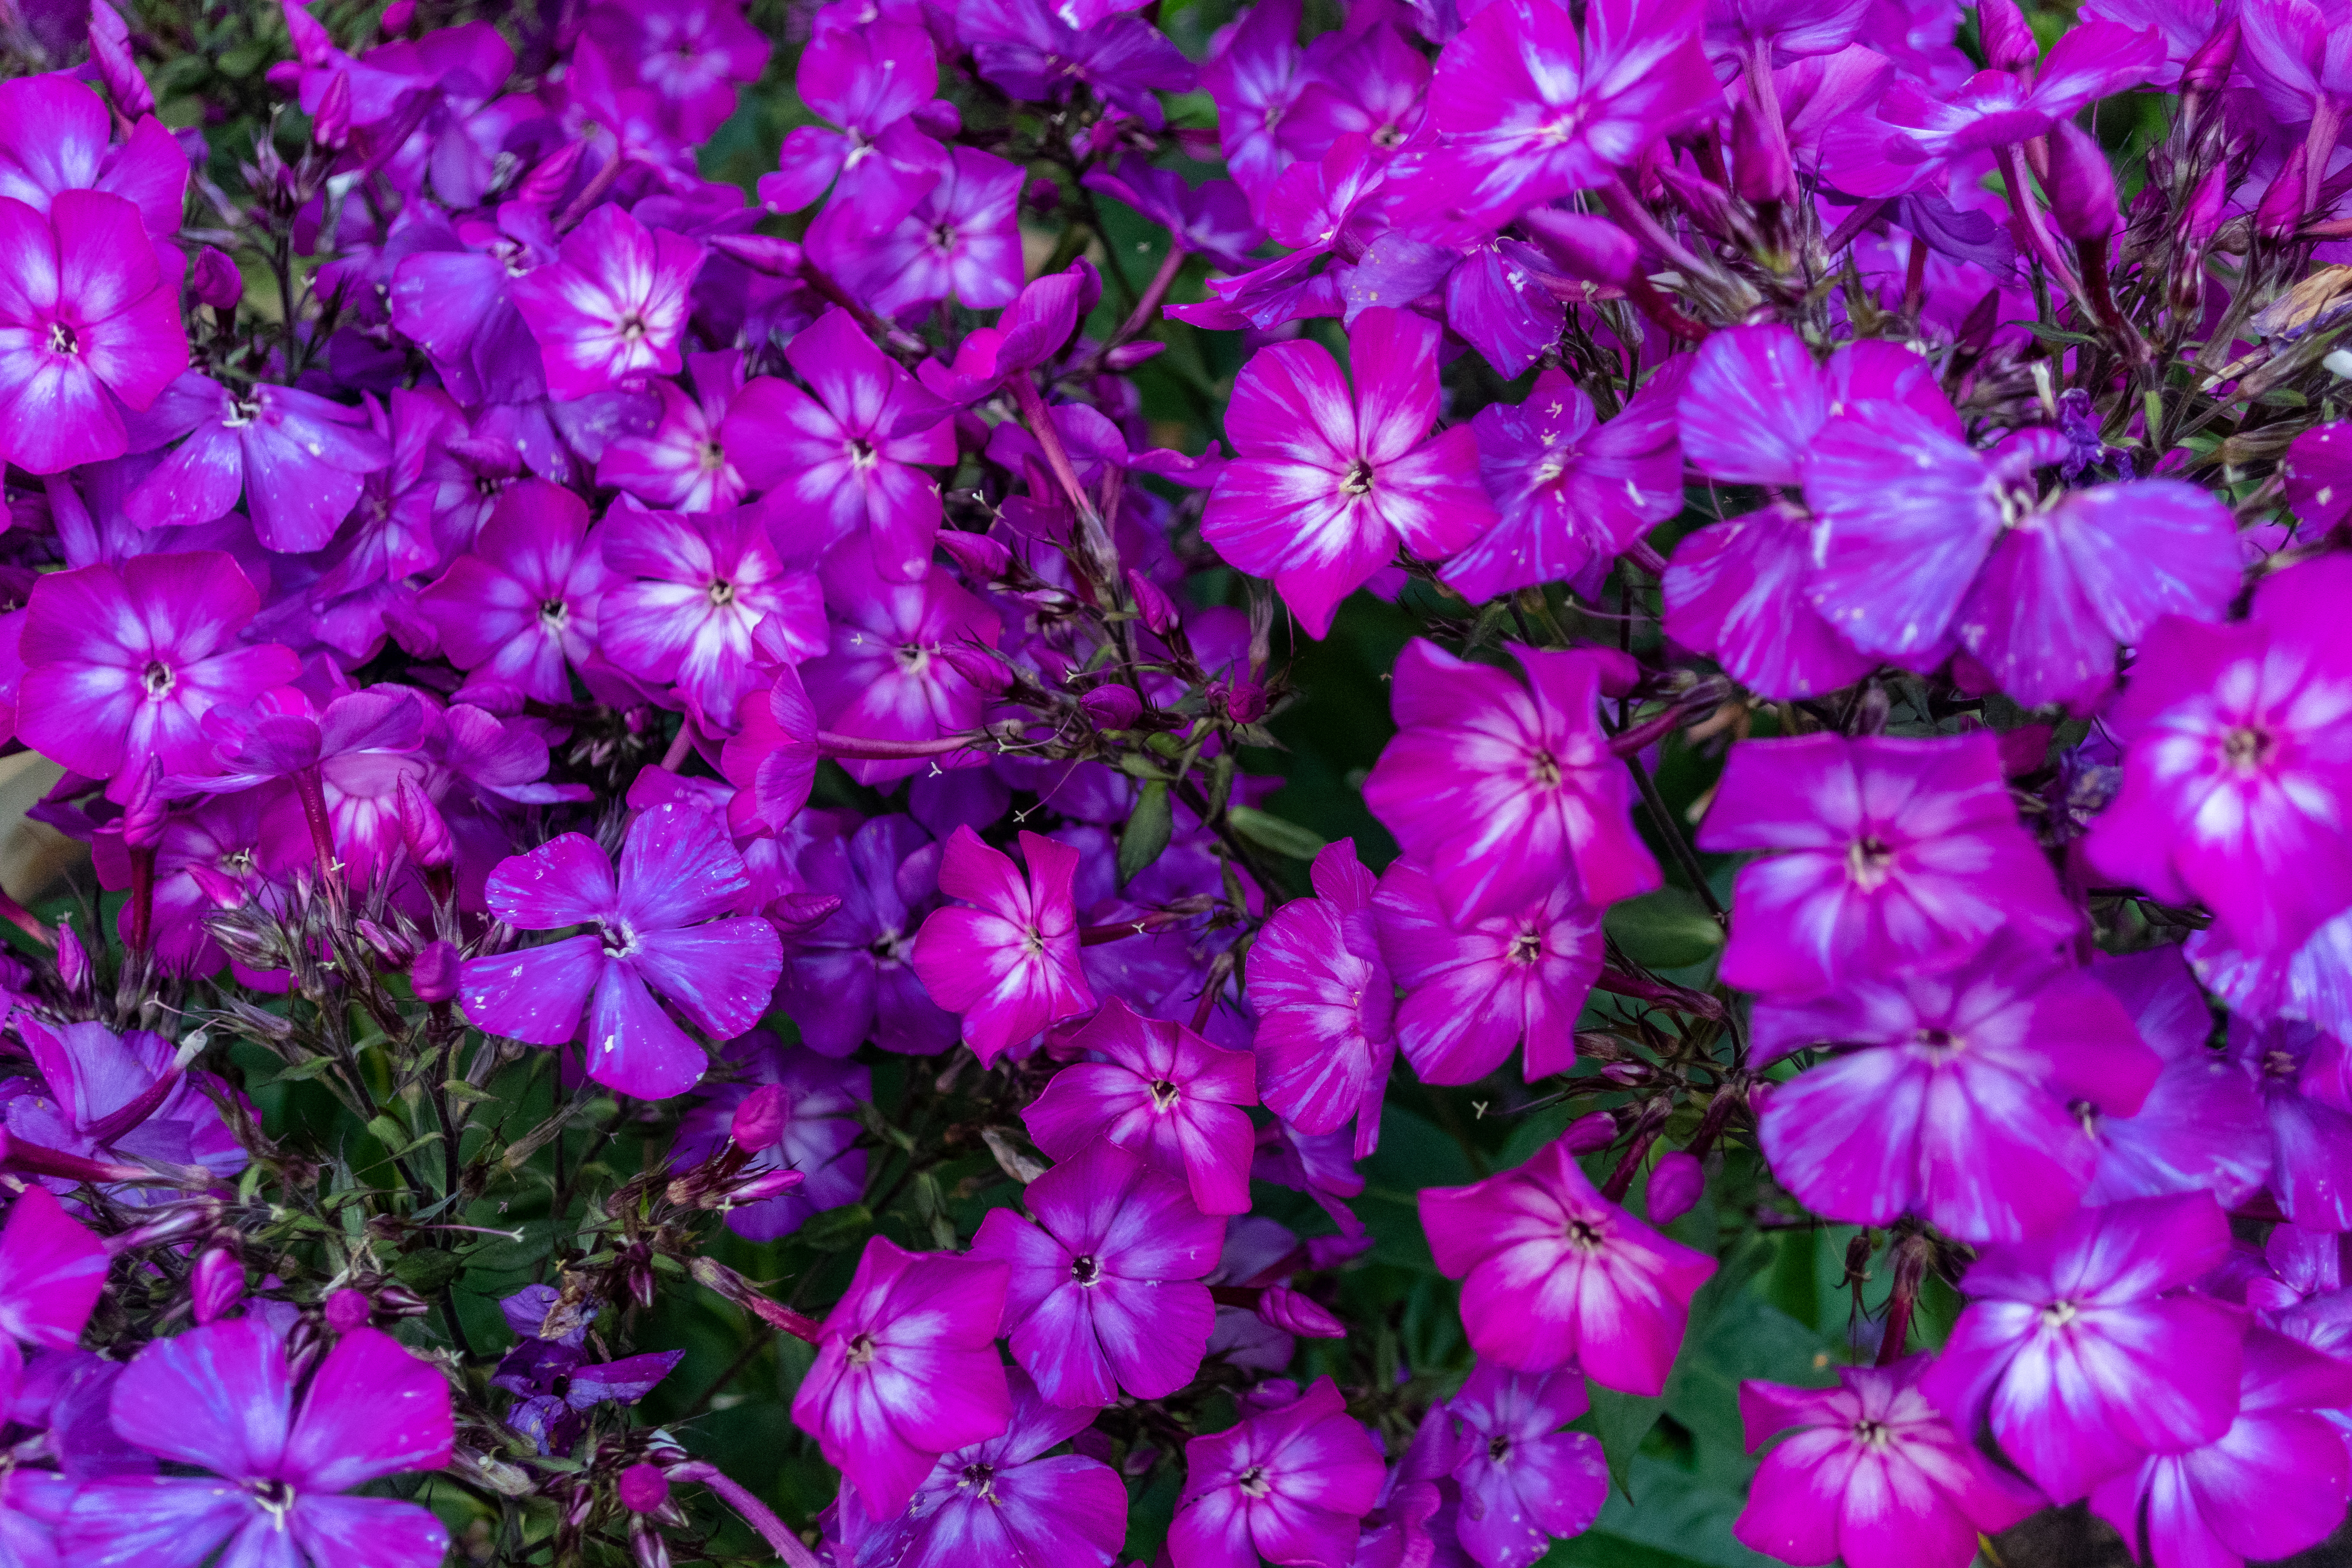
flowers, petals, nature, colorful, flower, flower garden, smell, living, happiness, summer, bloom, plants, garden, village, rural area, plant, purple, petal, blue, terrestrial plant, violet, pink, magenta, groundcover, shrub, flowering plant, annual plant, close up, subshrub, wildflower, electric blue, herbaceous plant, event, perennial plant, pink family, soil, four o clock family, geraniales, impatiens, rhododendron, lobelia